Catherine the Great

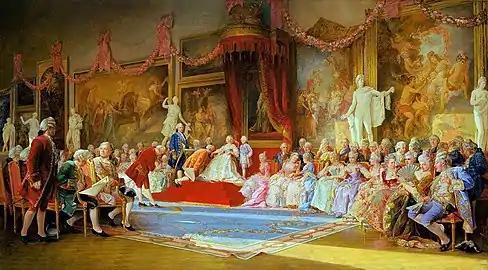
The inauguration of the Imperial Academy of Arts in Saint Petersburg in 1757

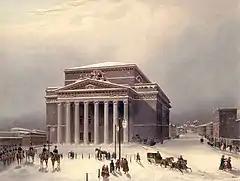
The Bolshoi Theatre in the early 19th century

The attitude of the serfs toward their autocrat had historically been a positive one, usually choosing to blame the nobles for blocking off communication with Catherine However, if the empress' policies were too extreme or too disliked, she was not considered the true empress. In these cases, it was necessary to replace this "fake" empress with the "true" empress, whoever she may be.